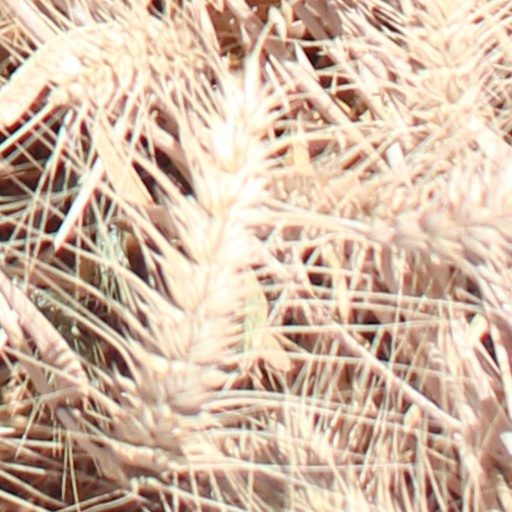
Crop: wheat